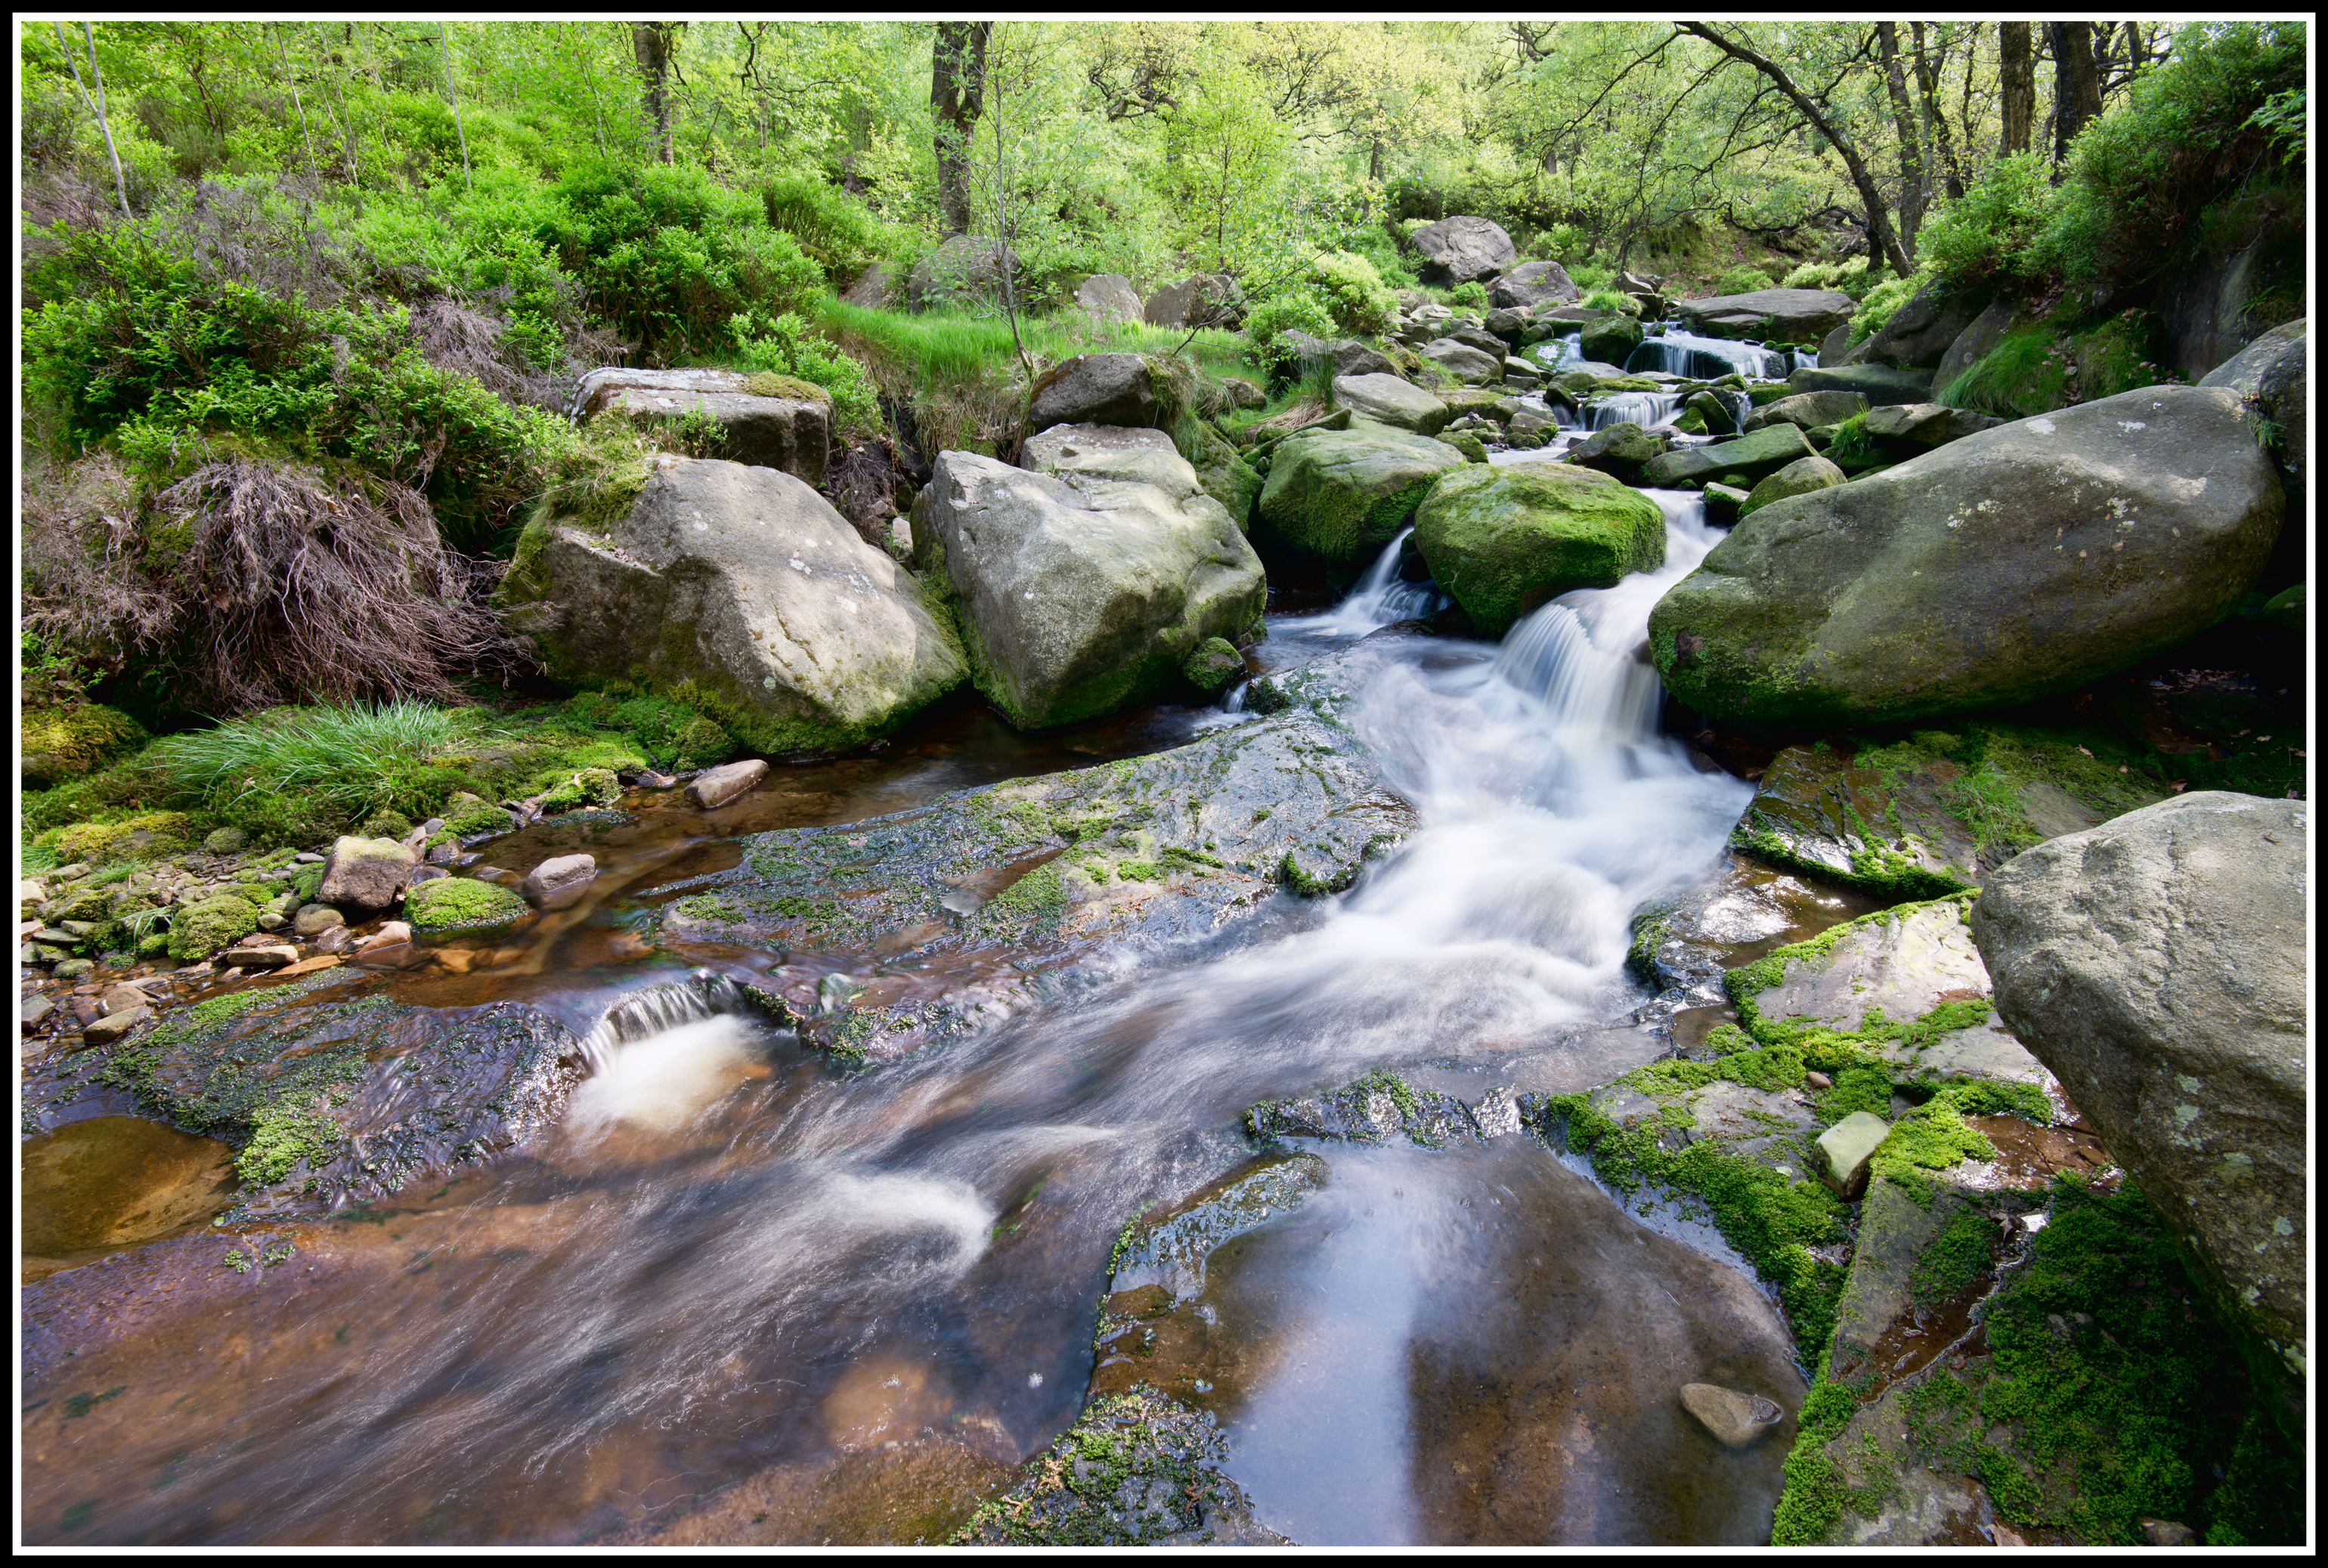
water, forest, rock, waterfall, creek, wilderness, countryside, rain, wet, peak, river, valley, bush, foliage, stream, green, jungle, rapid, rocky, nikon, body of water, trees, rocks, uk, england, yorkshire, vegetation, rainforest, ravine, longexposure, nikkor, middle, woodland, beck, water feature, watercourse, streams, d610, nature reserve, clough, middlecloughbeck